Fredegond Shove

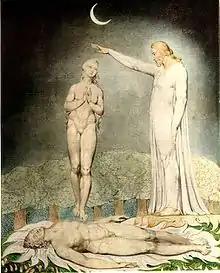
"The spirit trembled and sprang up at the Lord’s word", "The New Ghost"

The poem in Shove's collection referred to most often was "The New Ghost", a mystical tale of a departing soul met by the Divine in a springtime setting. It has an almost conversational rhythm. It was among four chosen for "Georgian Poetry 1918–19", and in 1925 it was set to music by Ralph Vaughan Williams as one of his "Four Poems by Fredegond Shove". In typifying the poetic trends of the time, the introduction to "An Anthology of Modern Verse" (1921) noted "that something like a return to religion is in process." Robert Strachan in his Edinburgh lectures on contemporary writing called it "a very remarkable short poem... unique in modern poetry", Herbert Palmer too identified Fredegond as a religious poet on the strength of "The New Ghost" – "one of the best half dozen poems in the book". It also appeared in "The Golden Book of English Poetry 1870–1920", the Anglo-American "Home Book of Modern Verse" (New York 1925), the "Oxford Book of Christian Verse" (1940) and "Twentieth Century Verse" (Toronto 1945). In 1958 it returned in another Anglo-American anthology: "Modern Verse in English 1900–1950".